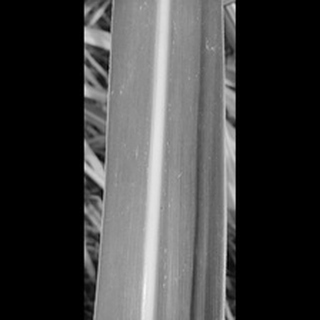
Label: healthy_sugarcane